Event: Nepal Earthquake
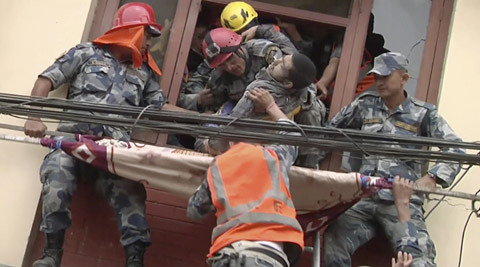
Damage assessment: damage